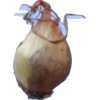
Label: onion